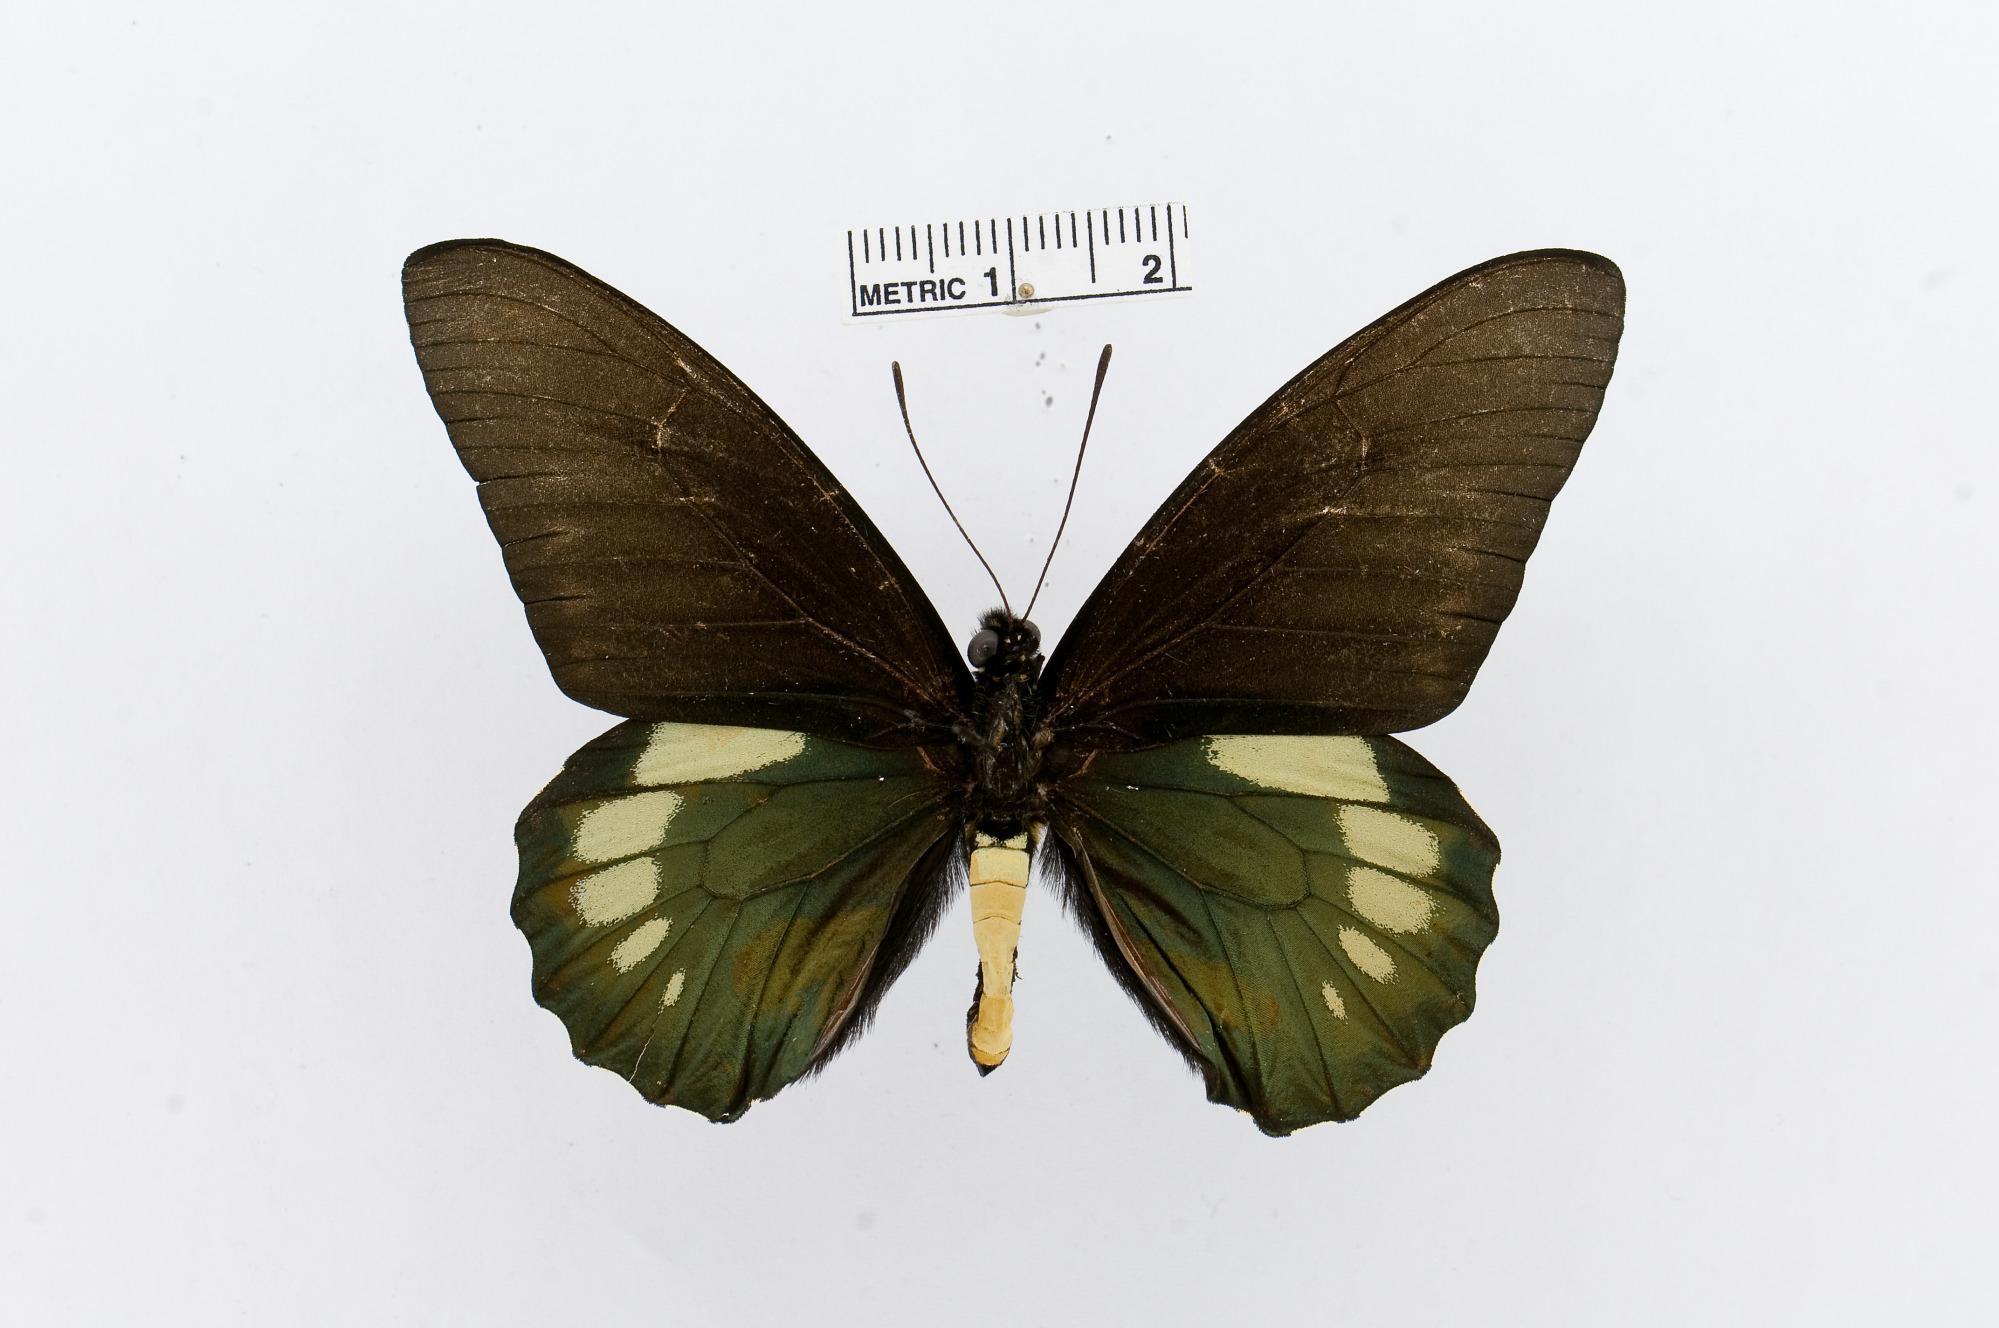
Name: Battus laodamas
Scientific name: Battus laodamas
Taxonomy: Animalia, Arthropoda, Insecta, Lepidoptera, Papilionidae, Papilioninae